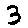
Label: 3